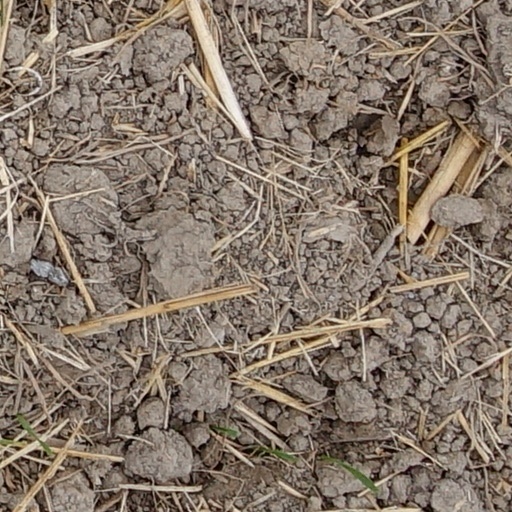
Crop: wheat